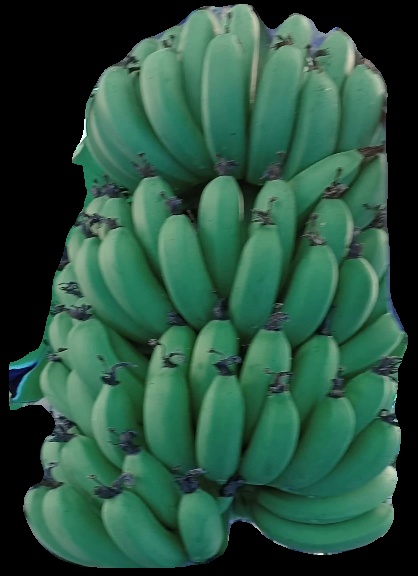
Variety: pachbale
Grade: grade1